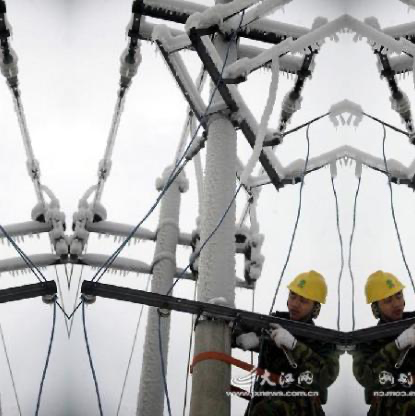
Objects in the image:
label: helmet
label: helmet